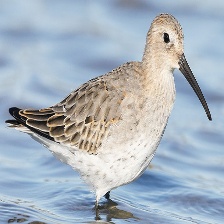
Species: DUNLIN
Scientific name: CALIDRIS ALPINA
ImageNet parent category: red-backed_sandpiper